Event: Nepal Earthquake
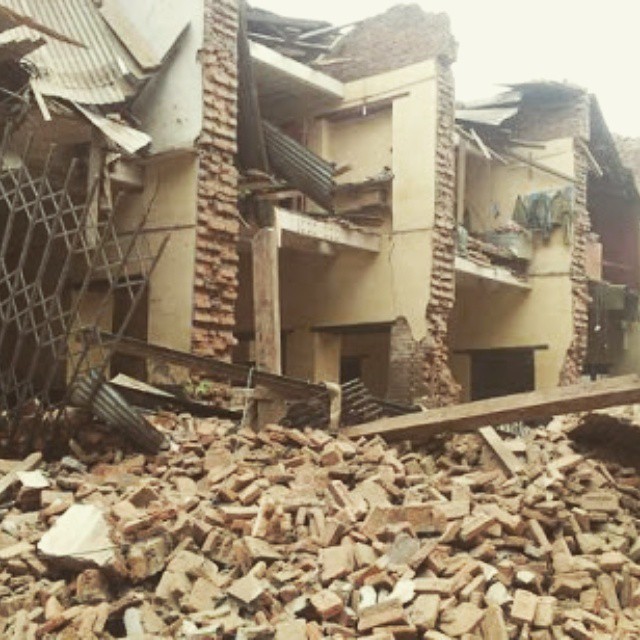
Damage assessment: damage